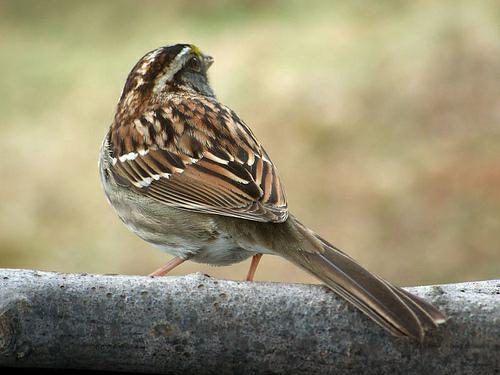
A photo of a white throated sparrow